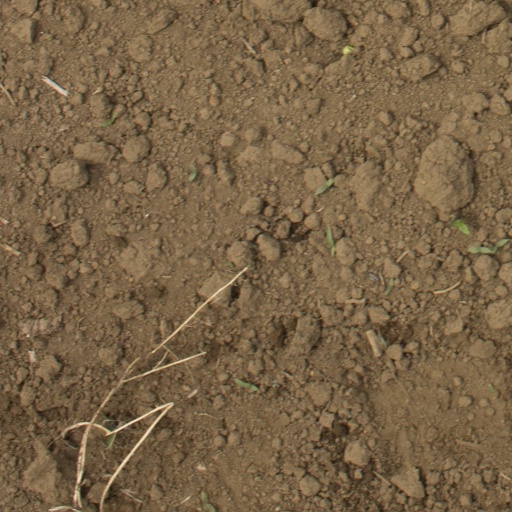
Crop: Jerusalem artichoke